Practice (learning method)

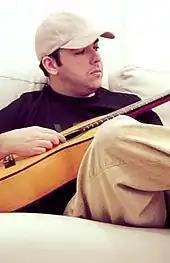
A musician practicing his instrument.

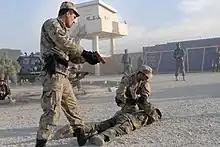
ANCOP officer cadets practice detaining an armed insurgent at the Mazar-e Sharif Regional Training Center on December 12, 2010.

How well one improves with practice depends on several factors, such as the frequency it is engaged in, and the type of feedback that is available for improvement. If feedback is not appropriate (either from an instructor or from self-reference to an information source), then the practice tends to be ineffective or even detrimental to learning. If a student does not practice often enough, reinforcement fades, and he or she is likely to forget what was learned. Therefore, practice is often scheduled, to ensure enough of it is performed to reach one's training objectives. How much practice is required depends upon the nature of the activity, and upon each individual. Some people improve on a particular activity faster than others. Practice in an instructional setting may be effective if repeated only 1 time (for some simple verbal information) or 3 times (for concepts), or it may be practiced many times before evaluation (a dance movement).